Metal Slader Glory

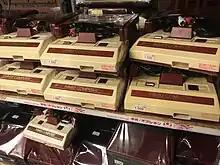
The Famicom boom in the 1980s drove artist Yoshimiru into the video game industry.

Development of "Metal Slader Glory" was led by artist Yoshimiru Hoshi (typically referred to by his first name). Early in his career in the 1980s, Yoshimiru was only interested in anime and plastic models and had primarily worked on artwork for hobby and model magazines during a wave of "Gundam" model popularity. He was also writing a manga called "Fixallia", which was cancelled before he could conclude the story. Yoshimiru began working on video game strategy guides when Nintendo's home video game console, the Famicom, experienced a surge in popularity in the 1980s; it was then that he first gained an interest in games. The editorial company he worked for, Work House, let students rent space to work on personal projects, so Yoshimiru took this opportunity to learn from his colleagues how to create pixel art and animations. Once he was convinced he could create manga-style artwork with computers, he began creating Famicom artwork regularly.